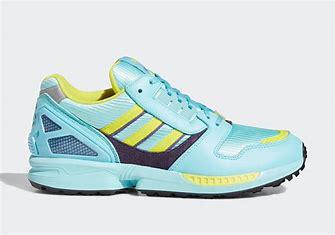
Brand: Adidas
Model: ZX 8000